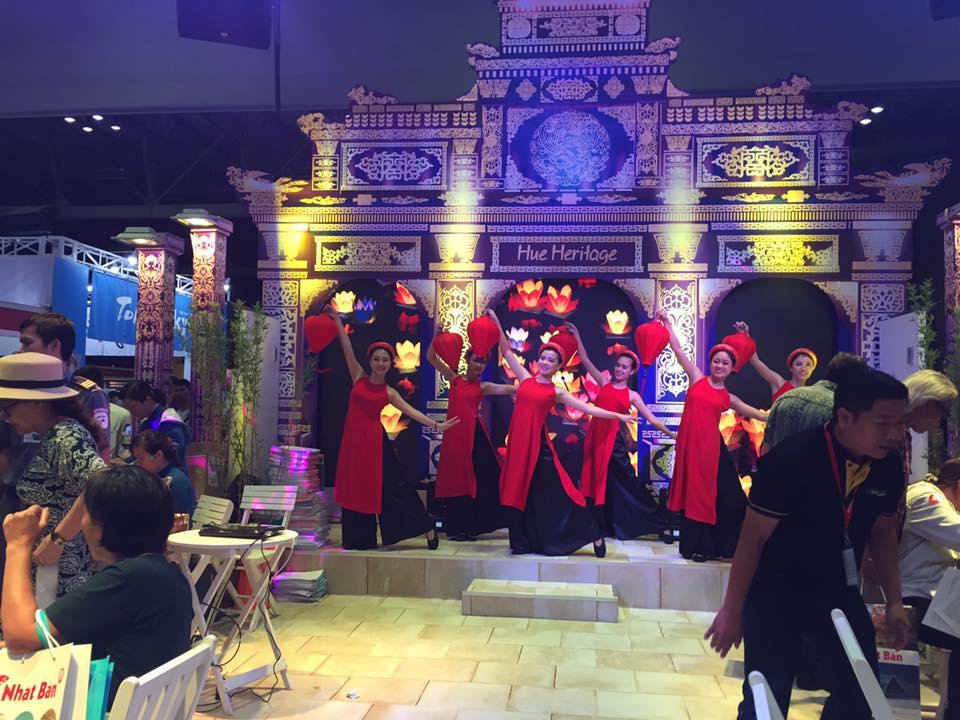
có nhiều người mặc áo dài đỏ đang múa ở trên sân khấu